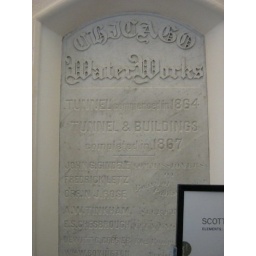
The water tower in Chicago...Only building left standing after the big Chicago fire